VMI line

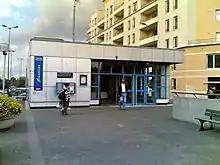
The former passenger building at Saint-Ouen station. Built in 1988 as part of the VMI project, it was replaced in 2020 when line 14 was extended.

However, just as the project was nearing completion, the town of Saint-Ouen-sur-Seine expressed its desire for the line to be constructed underground through the commune. With the support of the then Minister of Transport, the Communist Charles Fiterman, the town could force the SNCF to re-examine its project. This resulted in constructing a new station entirely underground, with the route crossing the town via a cut-and-cover method. The project was finally approved in September 1984.